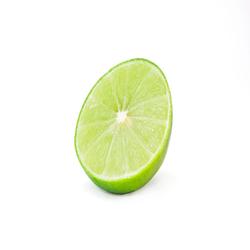
Label: Lemon